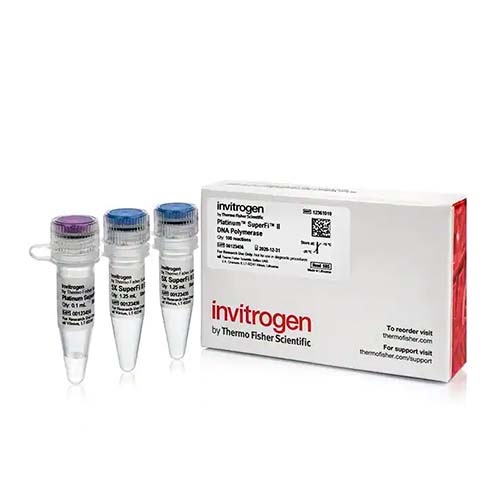
22750. ADN POLIMERASA PLATINUM SUPERFI II 100 REACCIONES INVITROGEN
"PRECIOS EXCLUSIVOS ONLINE" PRECIO MÁS IVA. IMAGEN ILUSTRATIVA, PARA MÁS INFORMACIÓN CONTÁCTANOS A TRAVÉS DE NUESTRO CORREO ctrscientific@ctr.com.mx
Brand: INVITROGEN
Category: Business & Industrial > Science & Laboratory > Biochemicals > Enzymes